Kalady

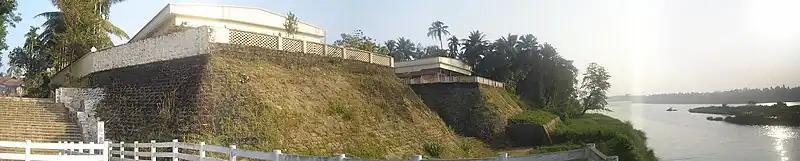
Panoramic view of the ghat

The Shankara Shrine in Kalady, run by the Sringeri Mutt, is a large, partly open structure situated on the northern bank of the river Periyar. There are two major shrines in the temple; one is dedicated to Shankara and the other to Goddess Saradamba, the main deity of Sringeri. The "samadhi" (place of death) of Shankara's mother is also located here. A small shrine to Vinayaka is the scene of evening prayers, chanted to the rhythmic ringing of cymbals. The worship in these temples is done by Tamil or Kannada Smartha Brahmins and not by Namboothiris.